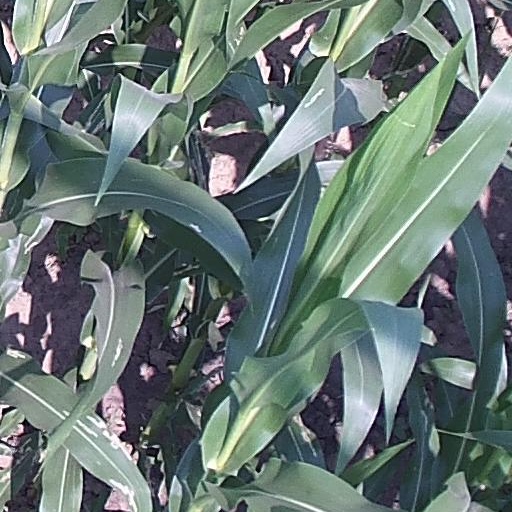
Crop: maize; corn